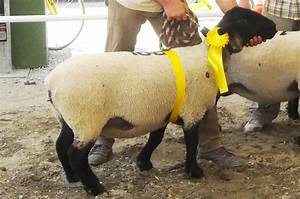
Label: pecora